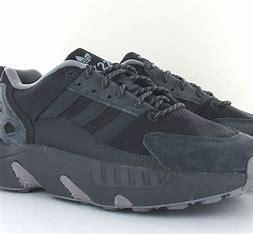
Brand: Adidas
Model: ZX 22 Boost